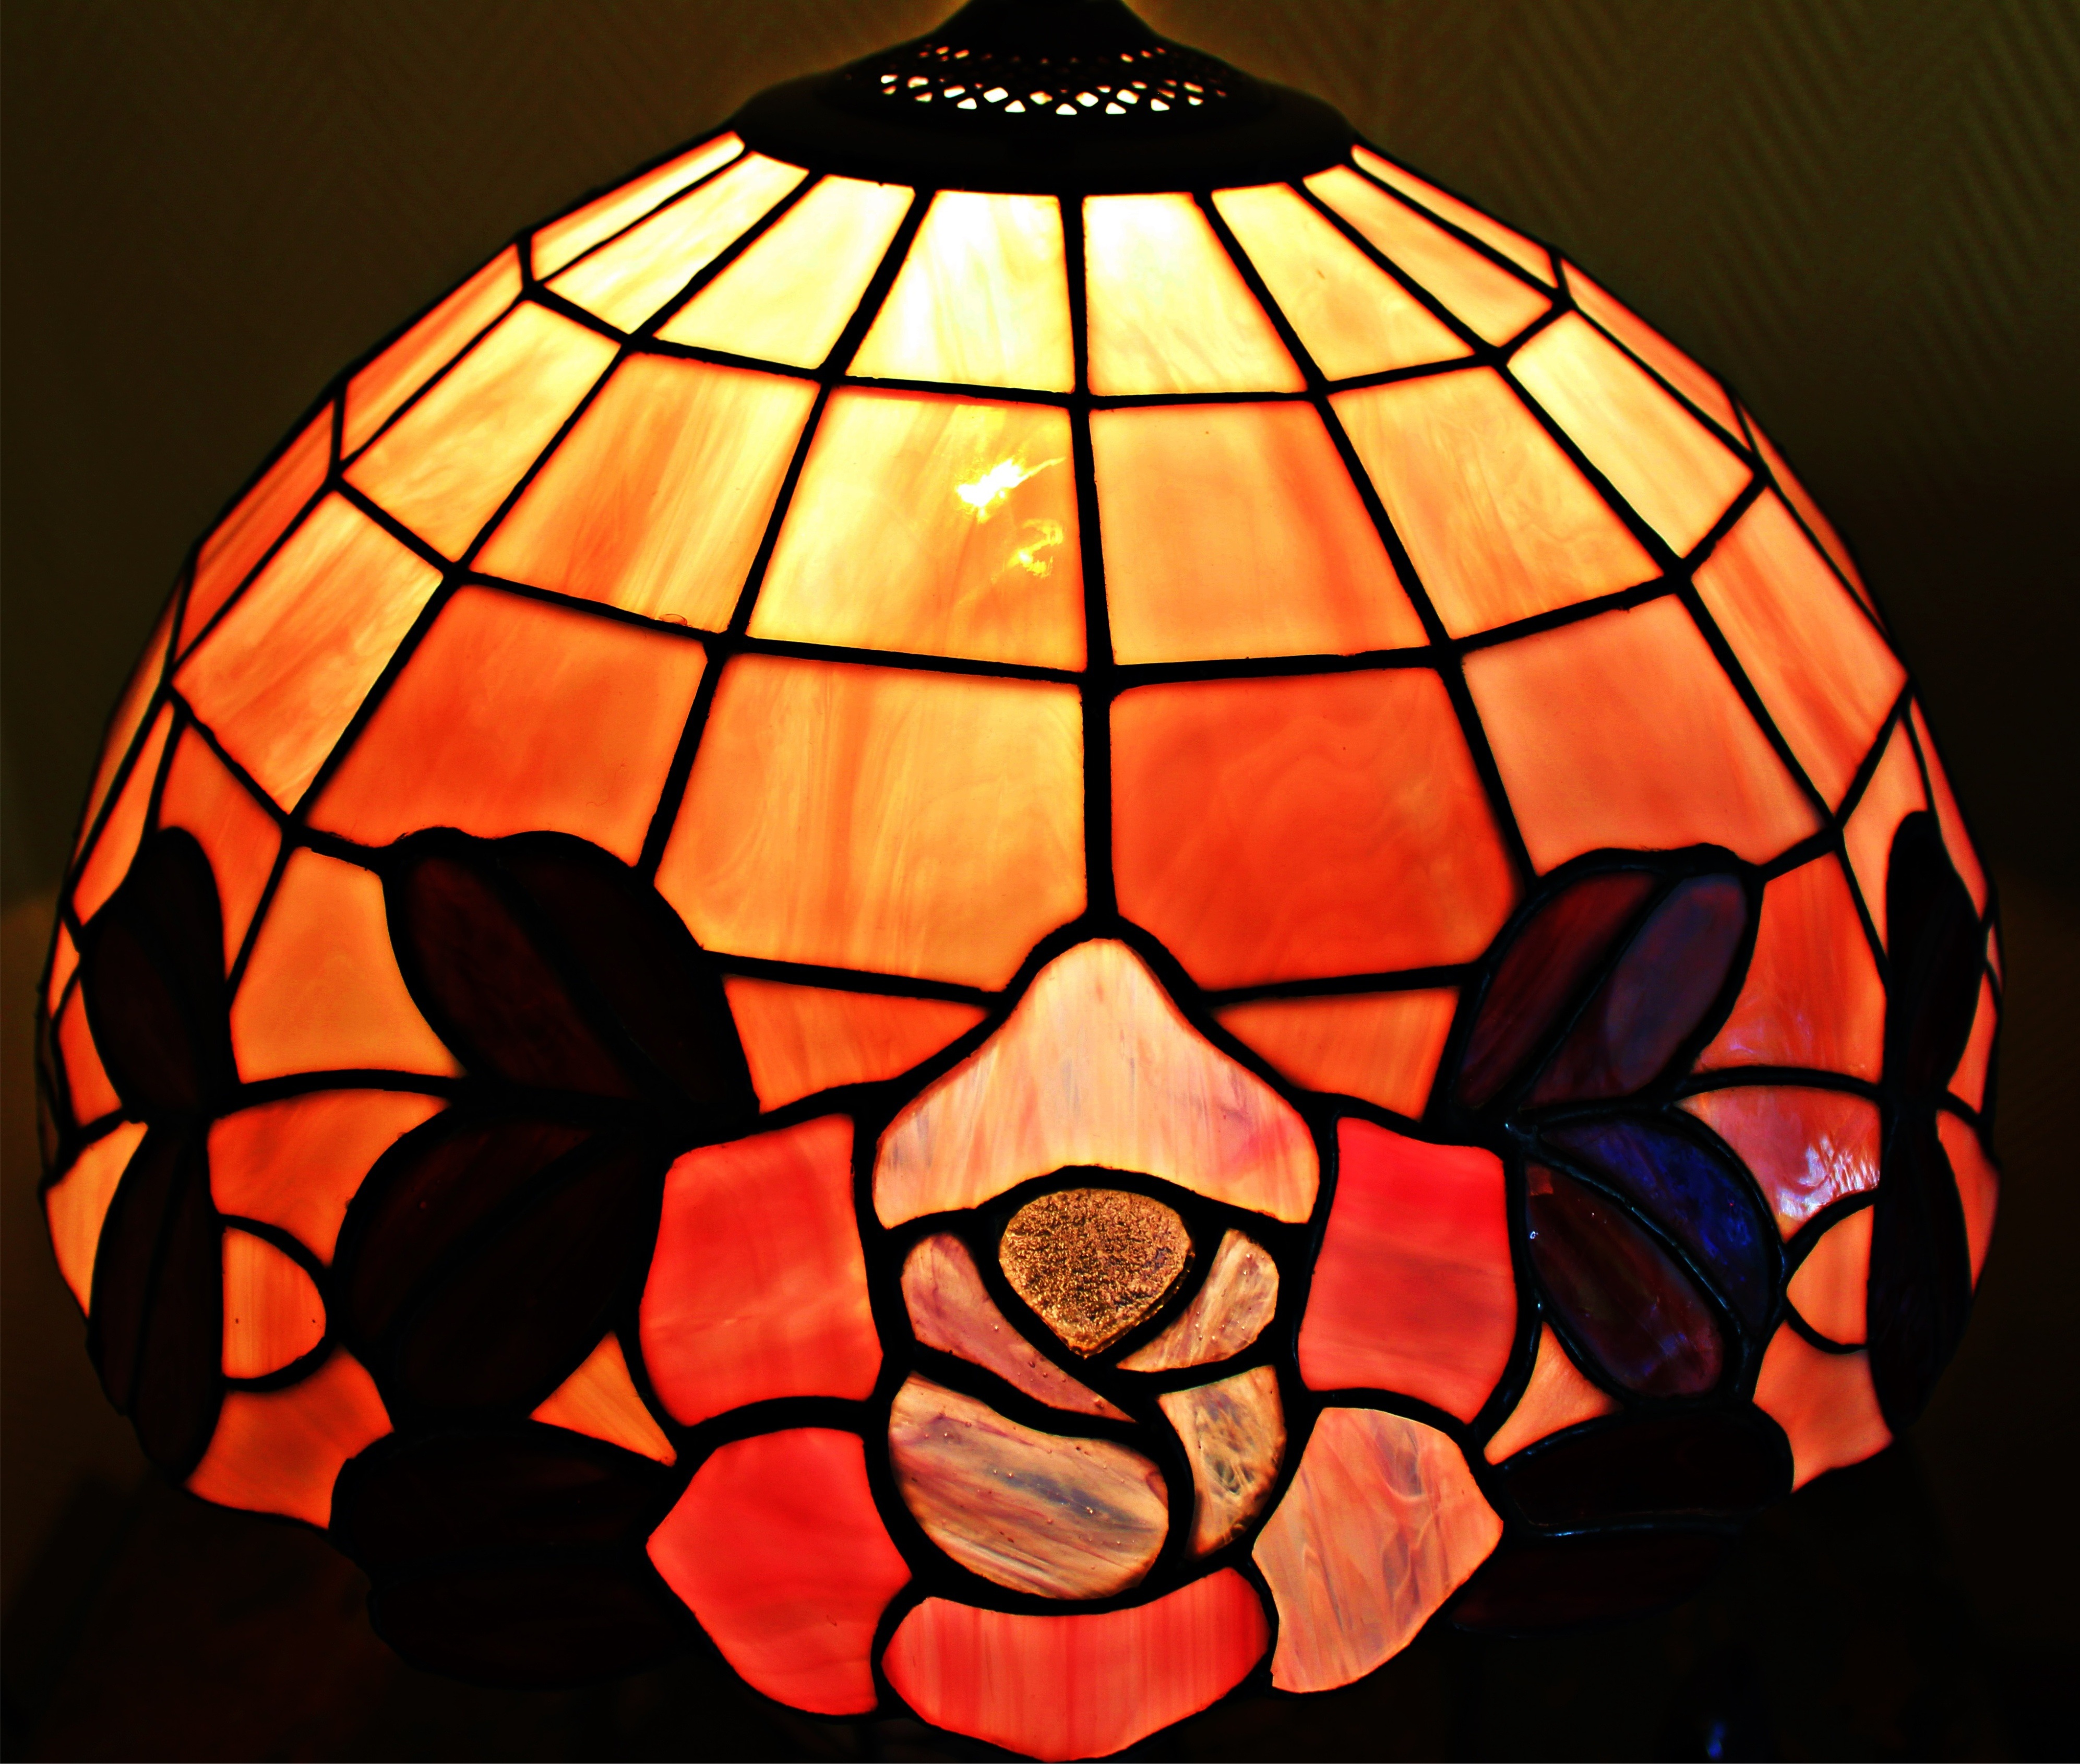
light, window, glass, decoration, red, lamp, lighting, material, stained glass, circle, illuminated, art, symmetry, light fixture, tiffany, glass window, glass art, tiffany art, gentle light